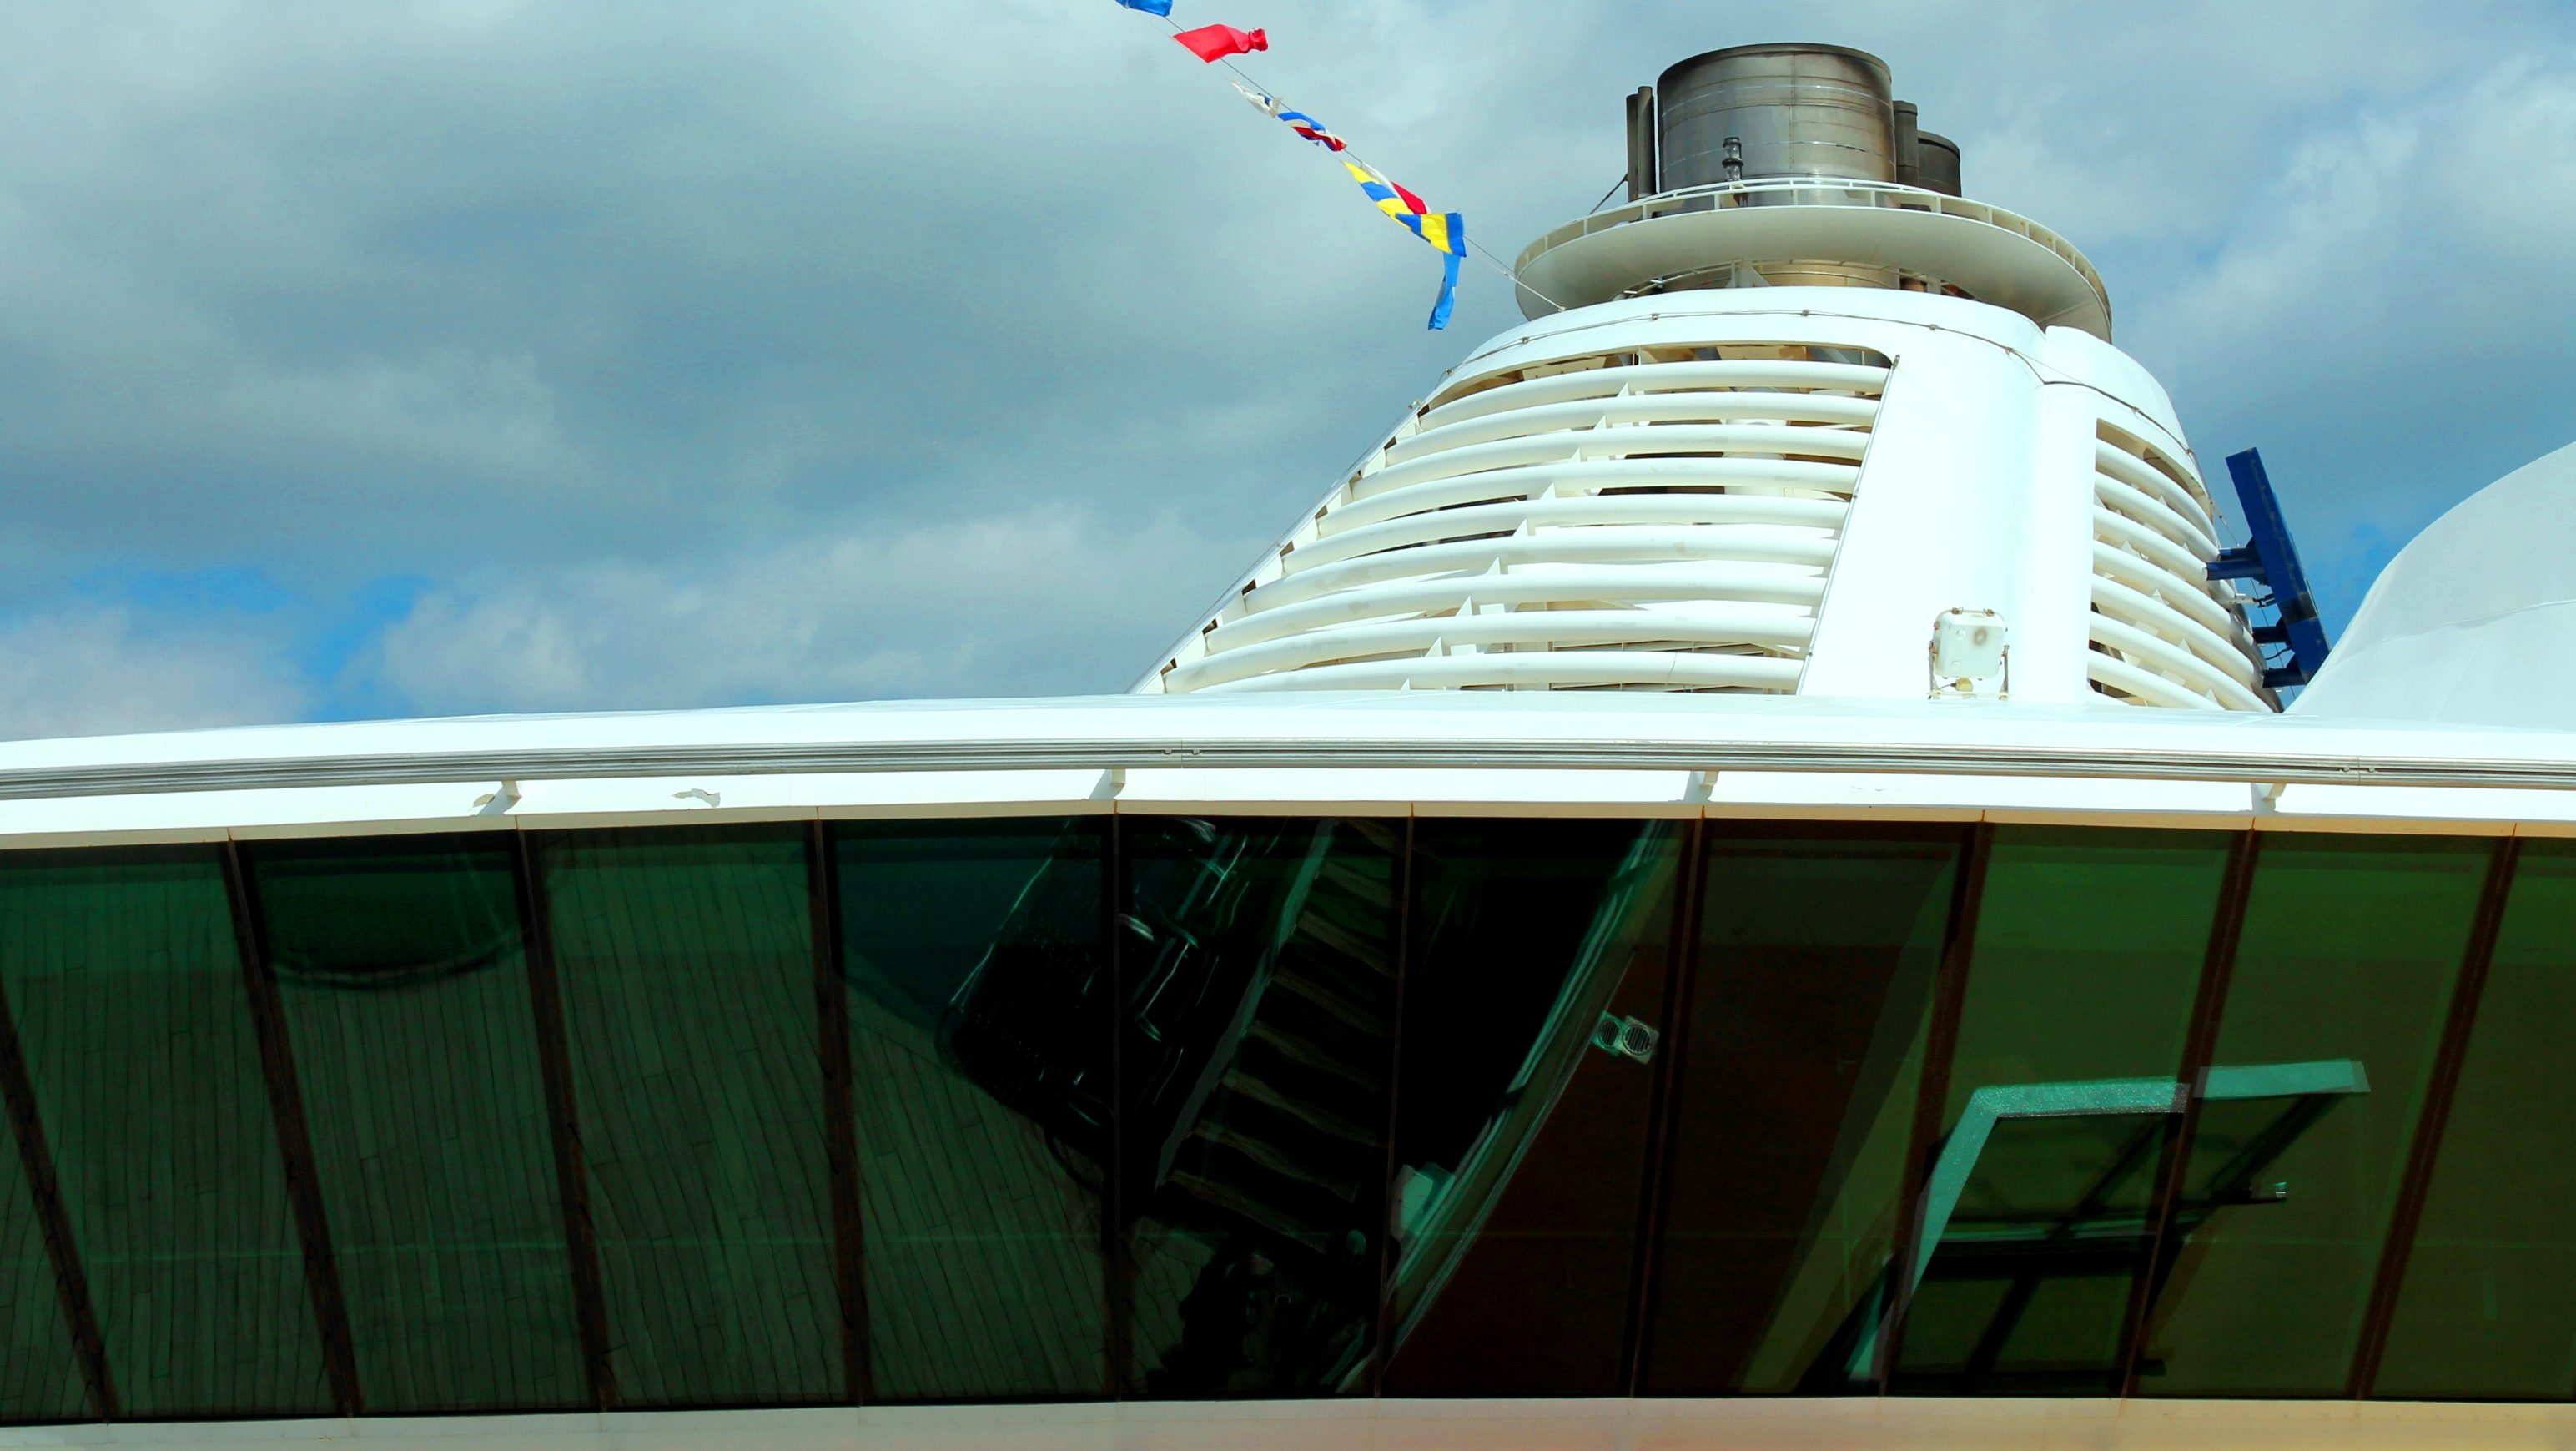
abstract, boat, ship, reflection, vehicle, tower, blue, cruise, amsterdam, royal, patterns, watercraft, cruise ship, shapes, repeating, carribean, passenger ship, atmosphere of earth